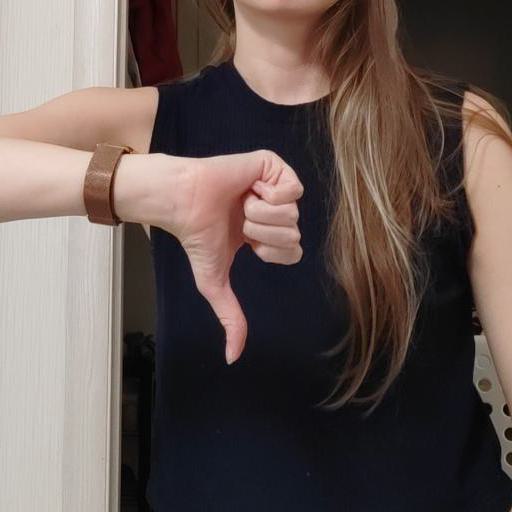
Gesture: dislike